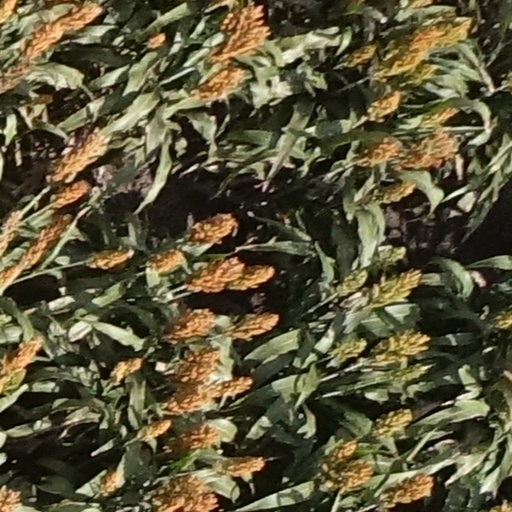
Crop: sorghum